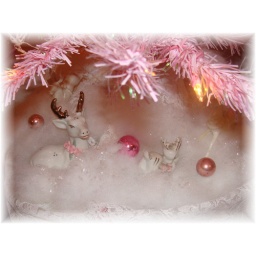
Snuggled down in glittery snow beneath a pink tree in our bedroom.